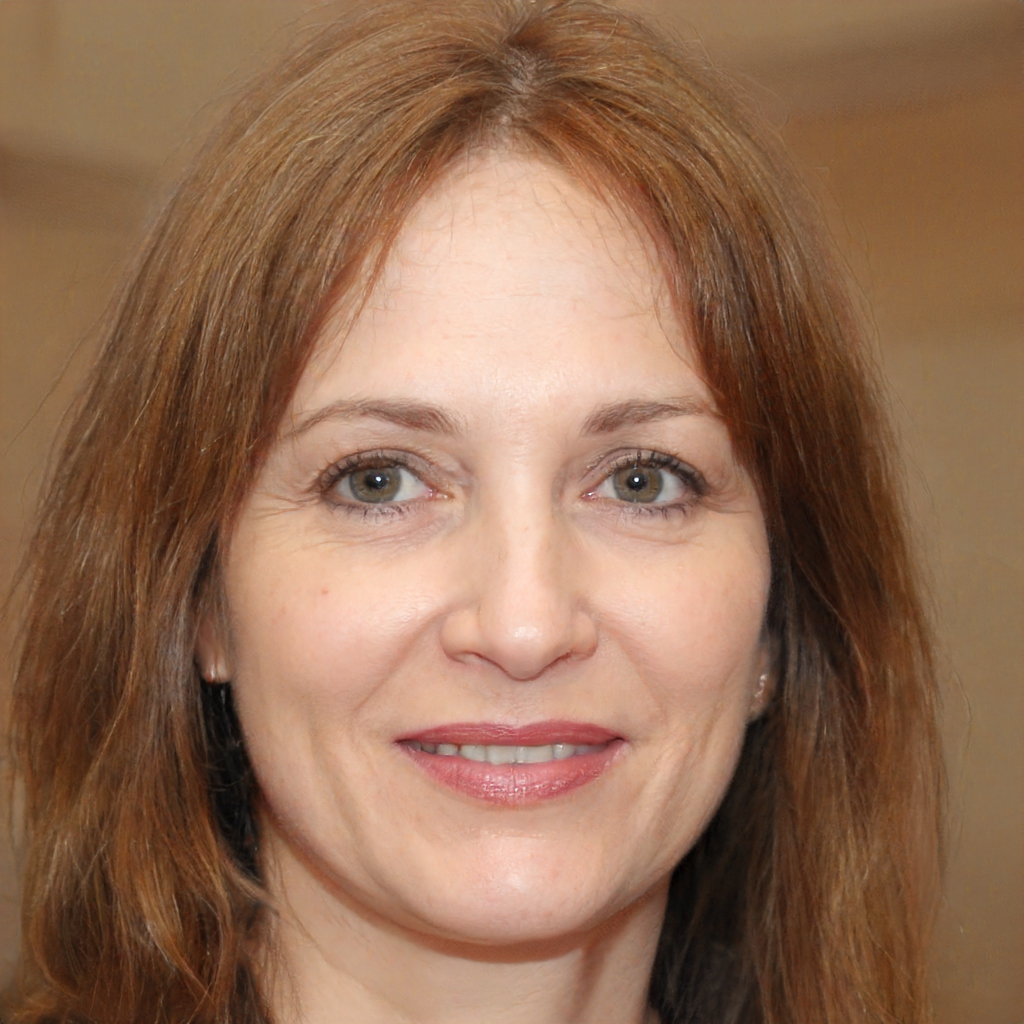
Gender: Female